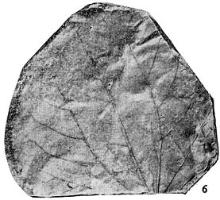
一个化石属于被子植物，其特征描述:叶卵形、宽卵形，长10厘米，宽5.7~10.5厘米，基部浅心形或圆形，顶部缺失，估计钝尖或浑圆，叶缘具圆锯齿或尖锯齿，腺体小，位于叶齿弯缺处，或近齿端。叶柄缺残，叶革质。叶脉掌状，弧曲脉序，主脉五条，中主脉平直或微弯，距叶基1.5厘米处向上有4~6对弱侧脉自中主脉伸出，其夹角为40°~50°，伸出不远即与第三级脉形成脉环；间主脉一对，与中主脉呈30°角自基部呈弧形向叶顶端弯伸，末端细并分叉与相邻的支脉形成脉环；间主脉距基部1.5厘米处向上有4~5对强侧脉，呈50°角向叶缘伸出，并分叉1~2次与相邻的侧脉分叉联结成脉环，近基的一对外主脉与中主脉呈60°夹角，近乎平直伸向叶缘、并分叉联结成脉环。第三级脉形成四边形或多边形的大网，第四级脉形成不规则的网。末级脉2~3次分叉，末端游离。荚果状蓇葖果长卵形，长11毫米，宽3.5毫米，顶端宿存之花柱长2毫米。